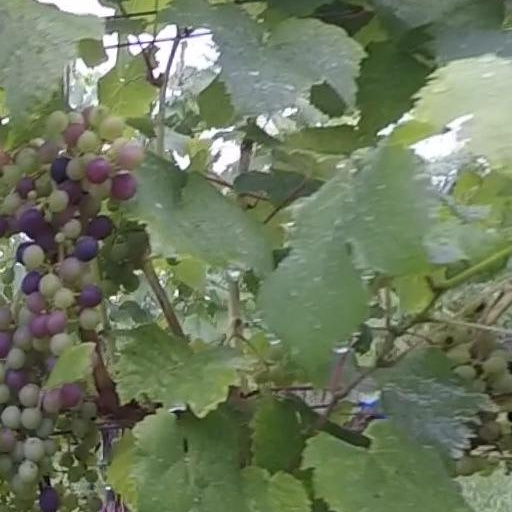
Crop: grape